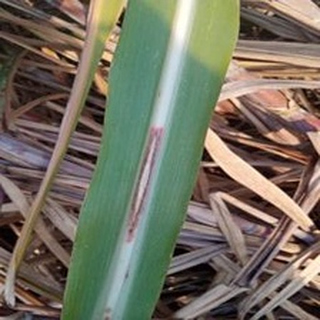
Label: sugarcane_red_rot